Orson, Pennsylvania

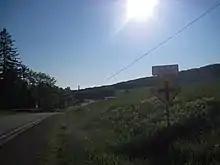
One of Orson's PennDOT signs, located on Crosstown Highway to the east of the intersection with Belmont Turnpike.

Two Pennsylvania Department of Transportation (PennDOT) signs on Crosstown Highway identify the community as the "Village of Orson." In Pennsylvania, a village is an unincorporated community within a township, but PennDOT identifies most villages with roadside signs, a fact that might reasonably lead those unfamiliar with this practice to believe that these communities are incorporated municipalities administered separately from the townships in which they are located. Since Pennsylvania's villages, including Orson, are, in fact, "not" municipalities in their own right, they do not have official boundaries, and the United States Census Bureau does not collect statistics for them (unless, unlike Orson, they are census-designated places). In spite of this, because of strong local consensus, as well as the fact that many features are named for the villages they are associated with, it is almost always possible to consistently determine whether a particular feature is in one village or another.